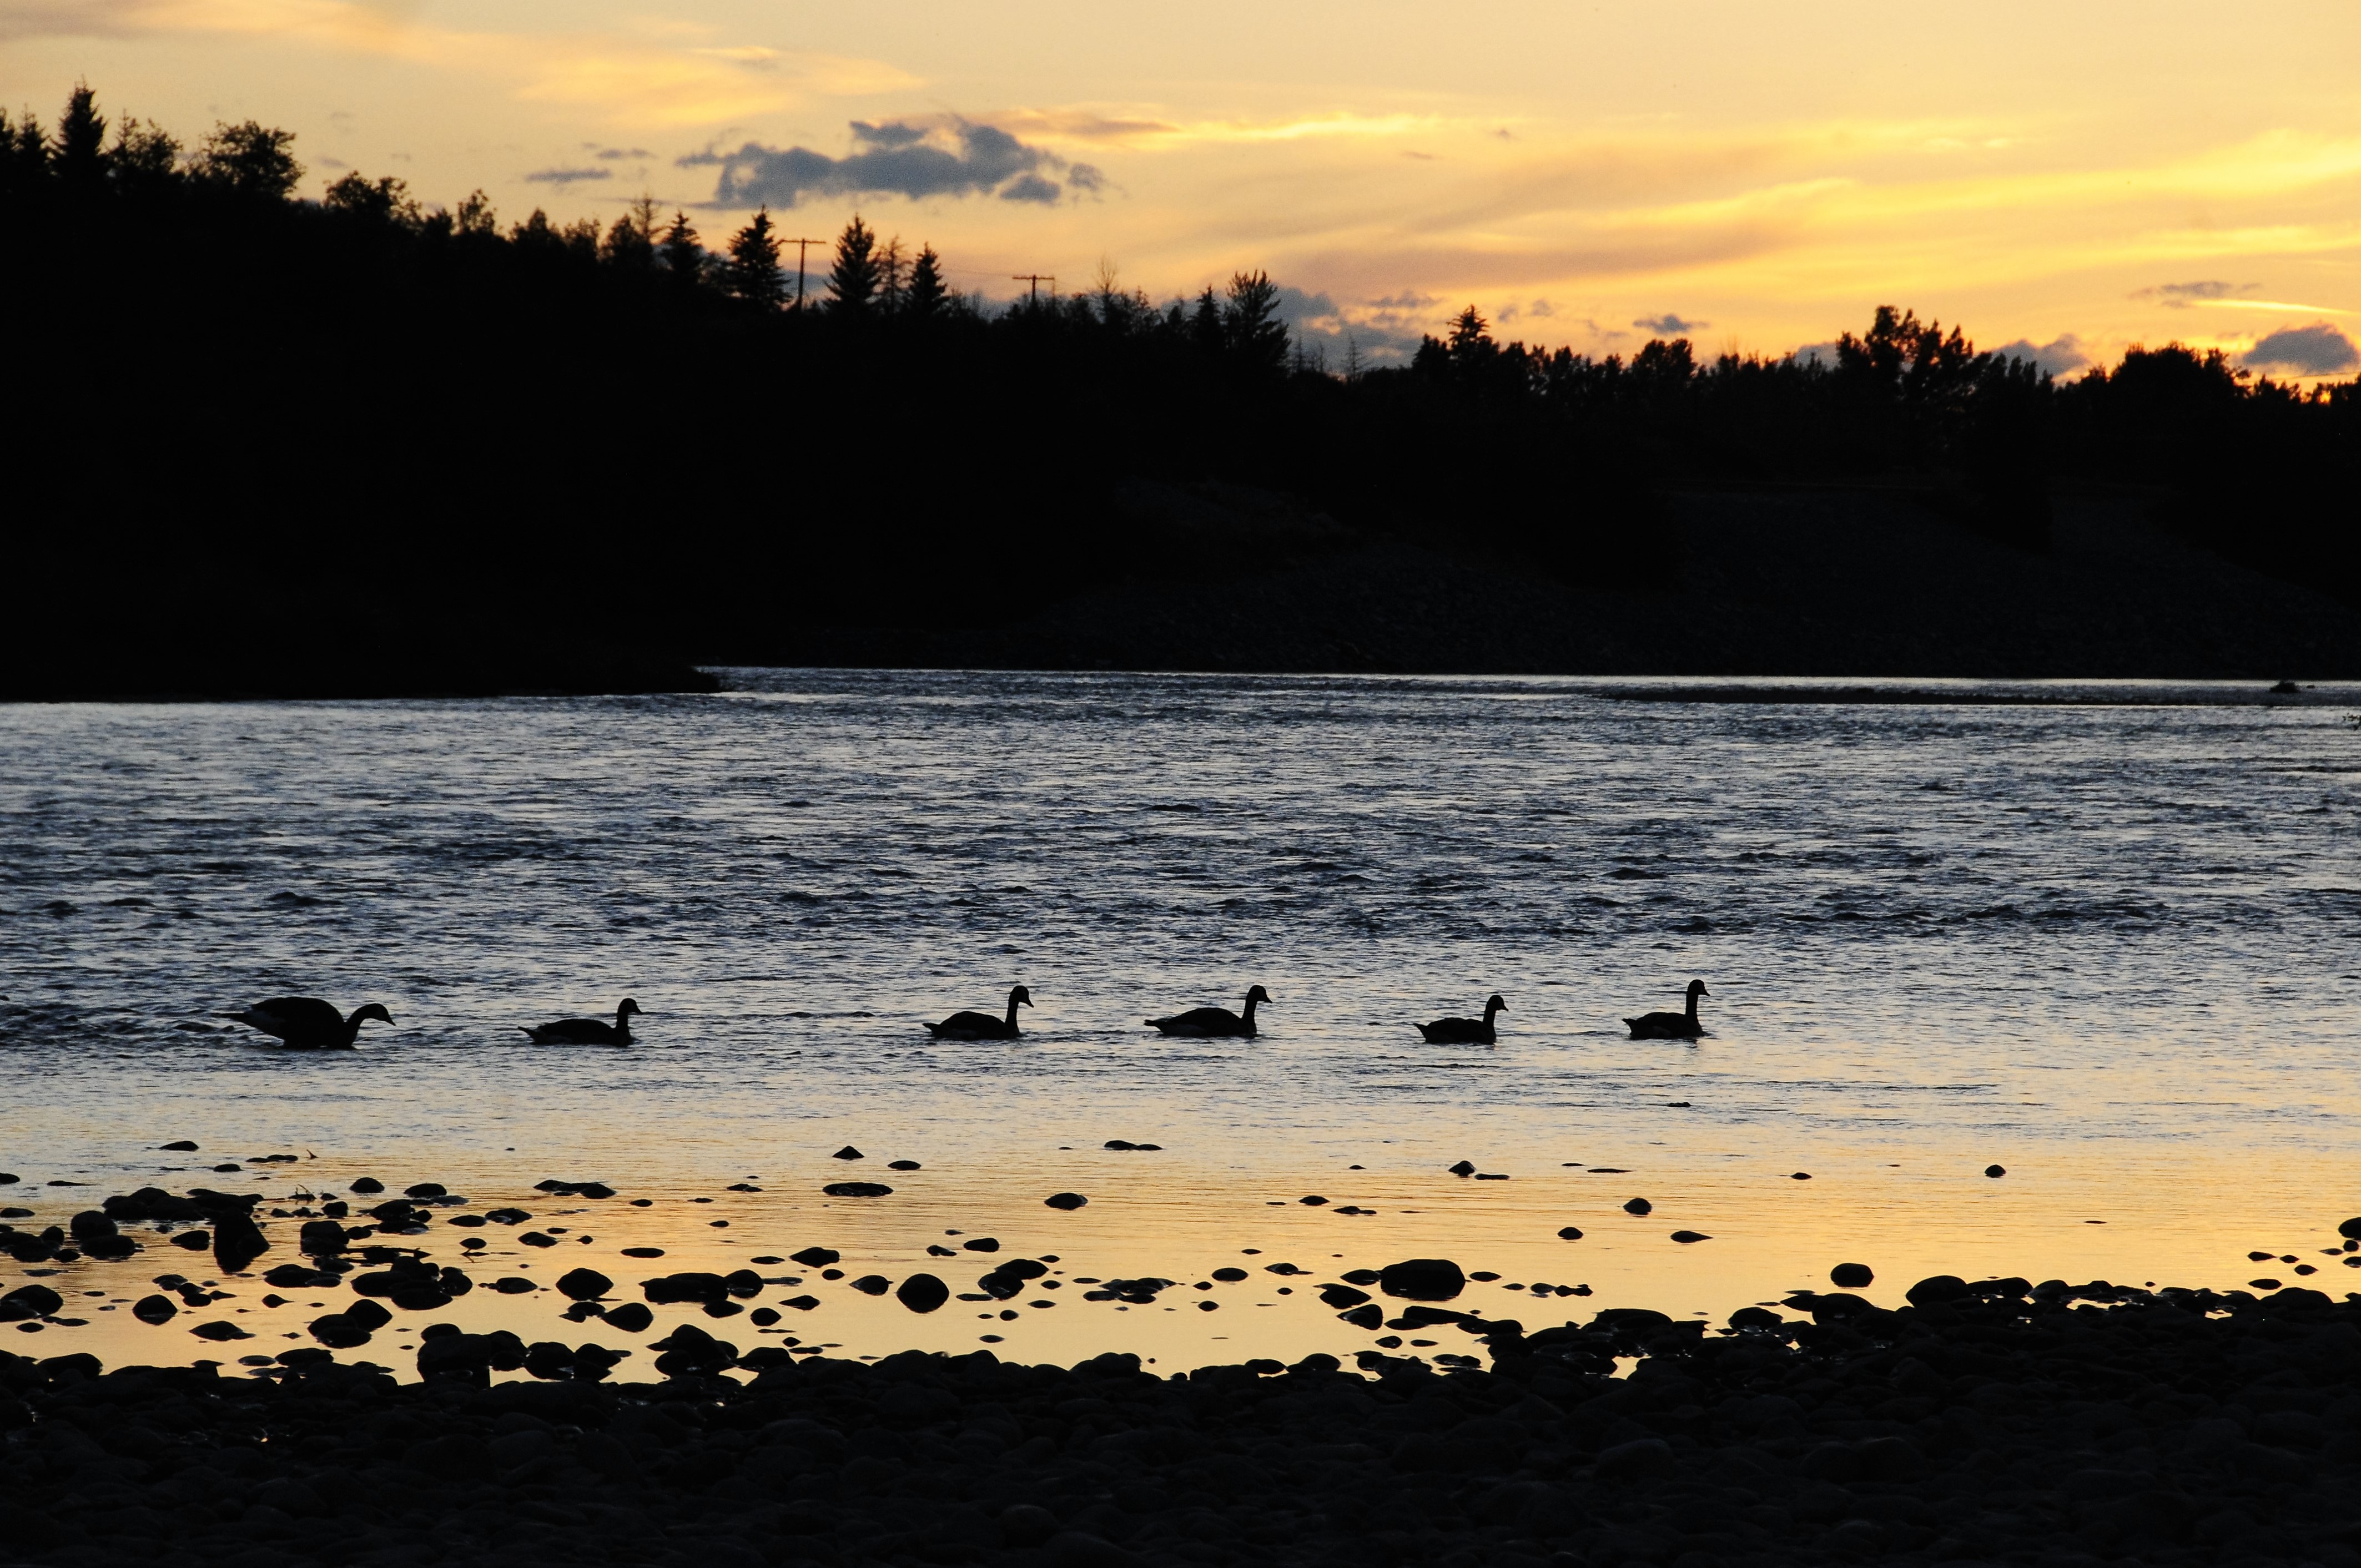
beach, sea, coast, water, nature, sand, ocean, horizon, cloud, sun, sunrise, sunset, sunlight, morning, shore, wave, lake, dawn, dusk, evening, reflection, bay, body of water, geese, waterfowl, loch, canadian geese, atmospheric phenomenon